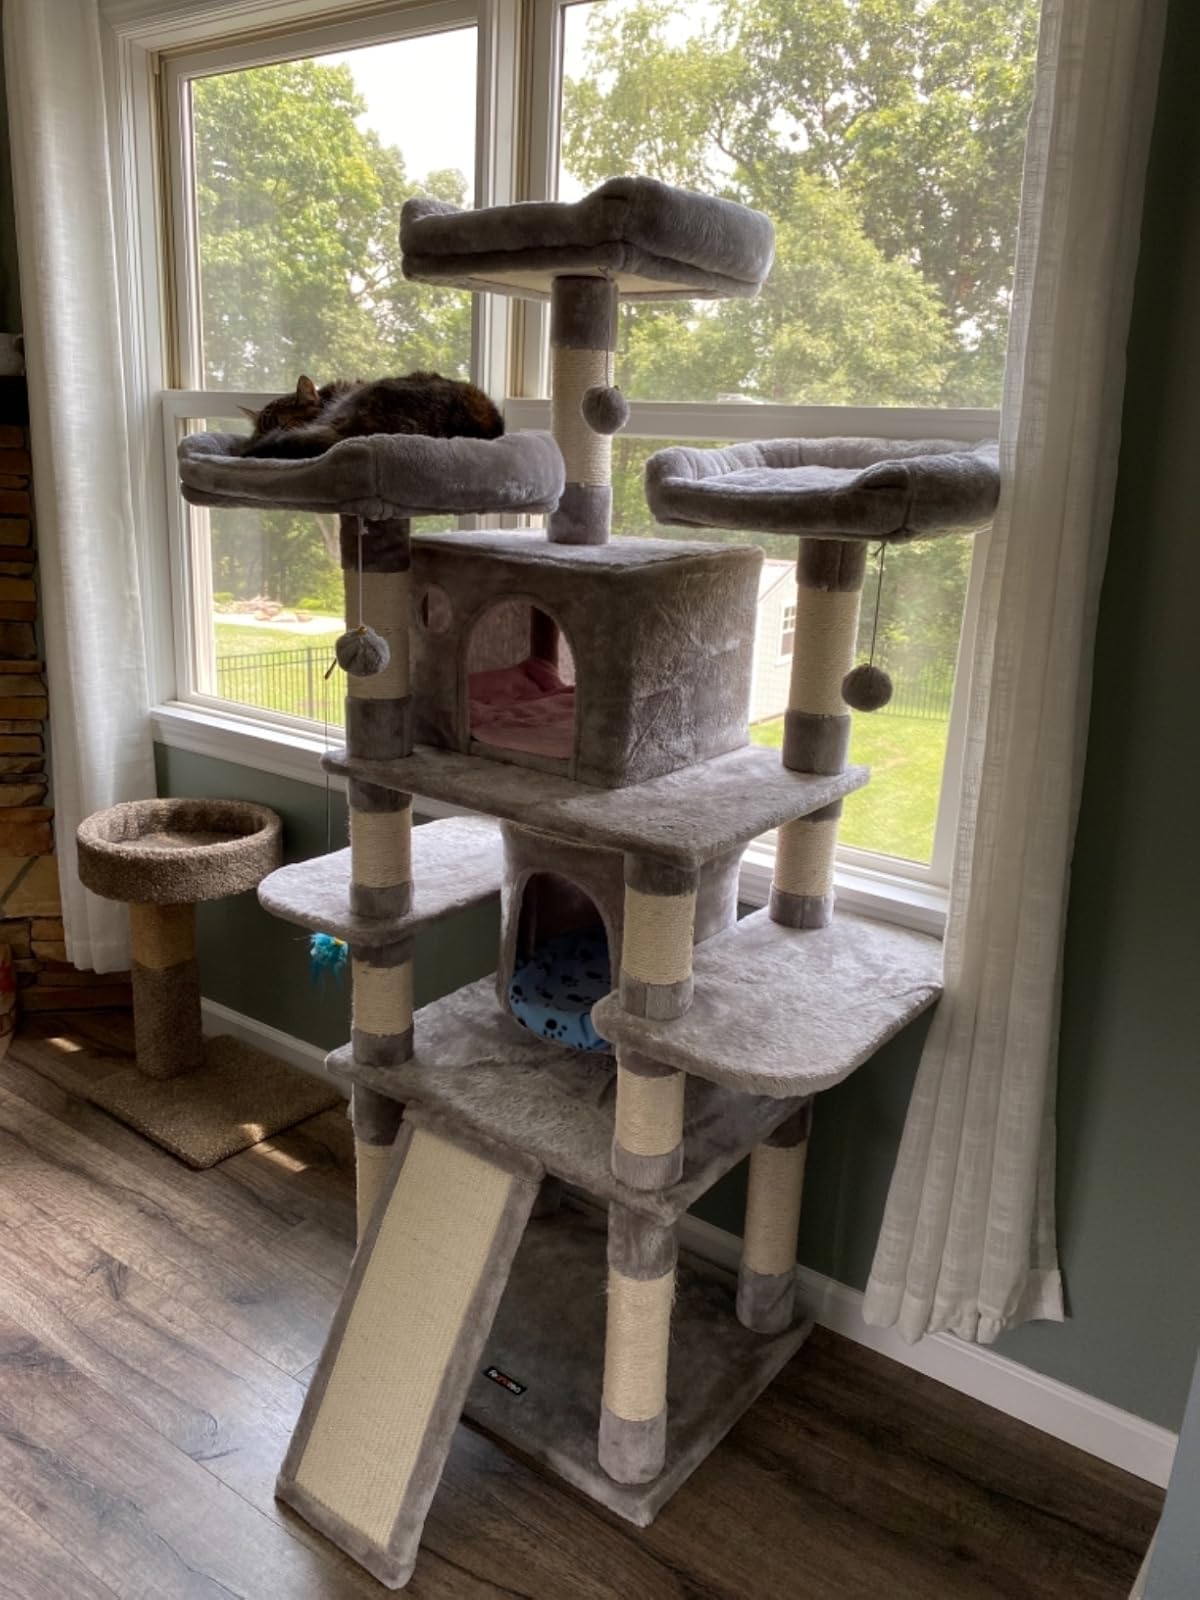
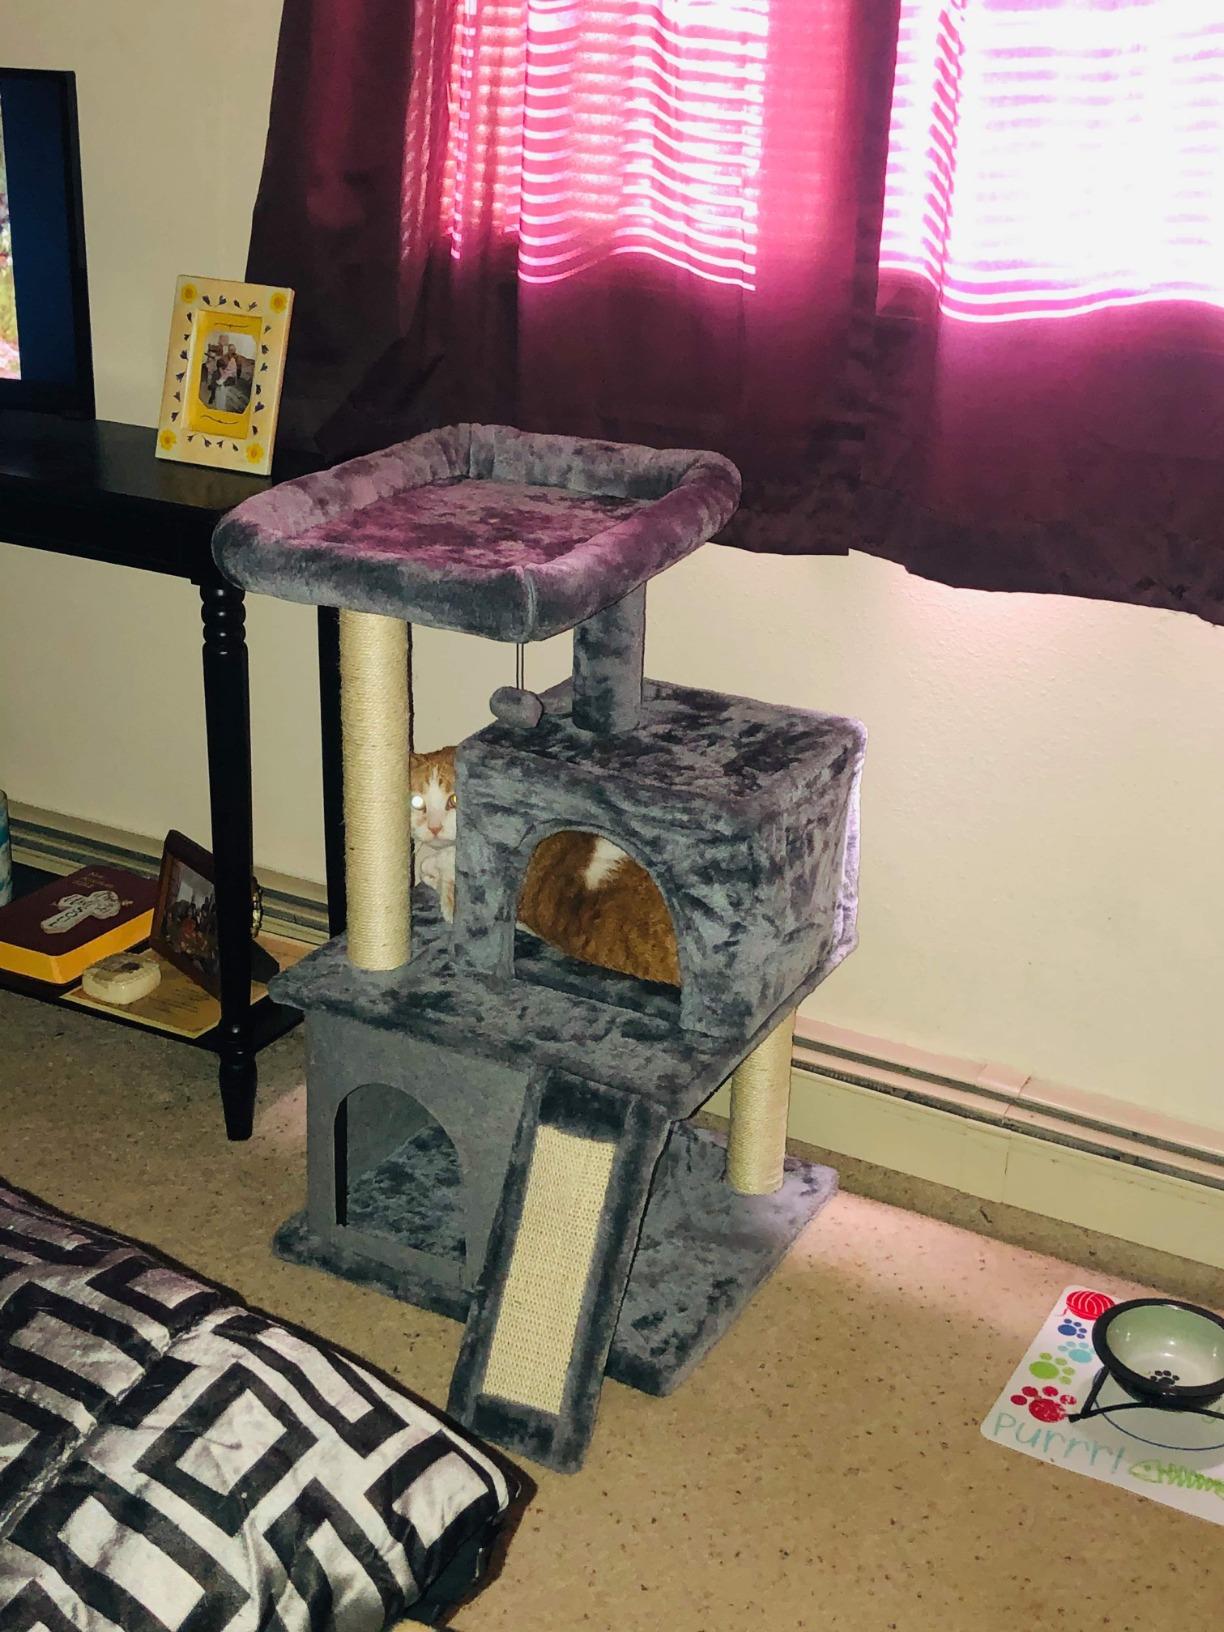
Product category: items_cat tree
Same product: no